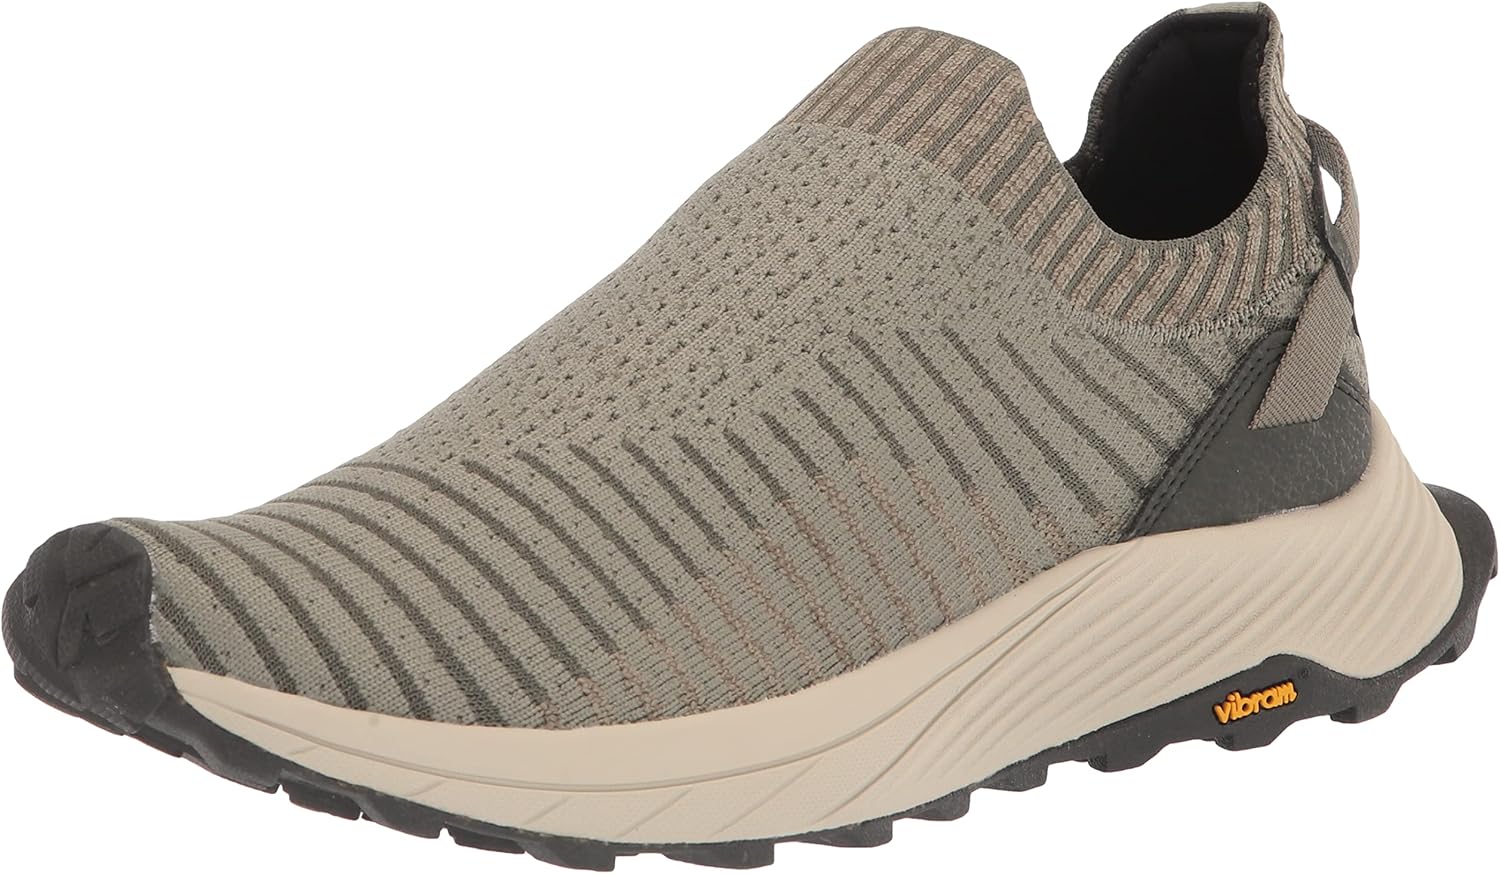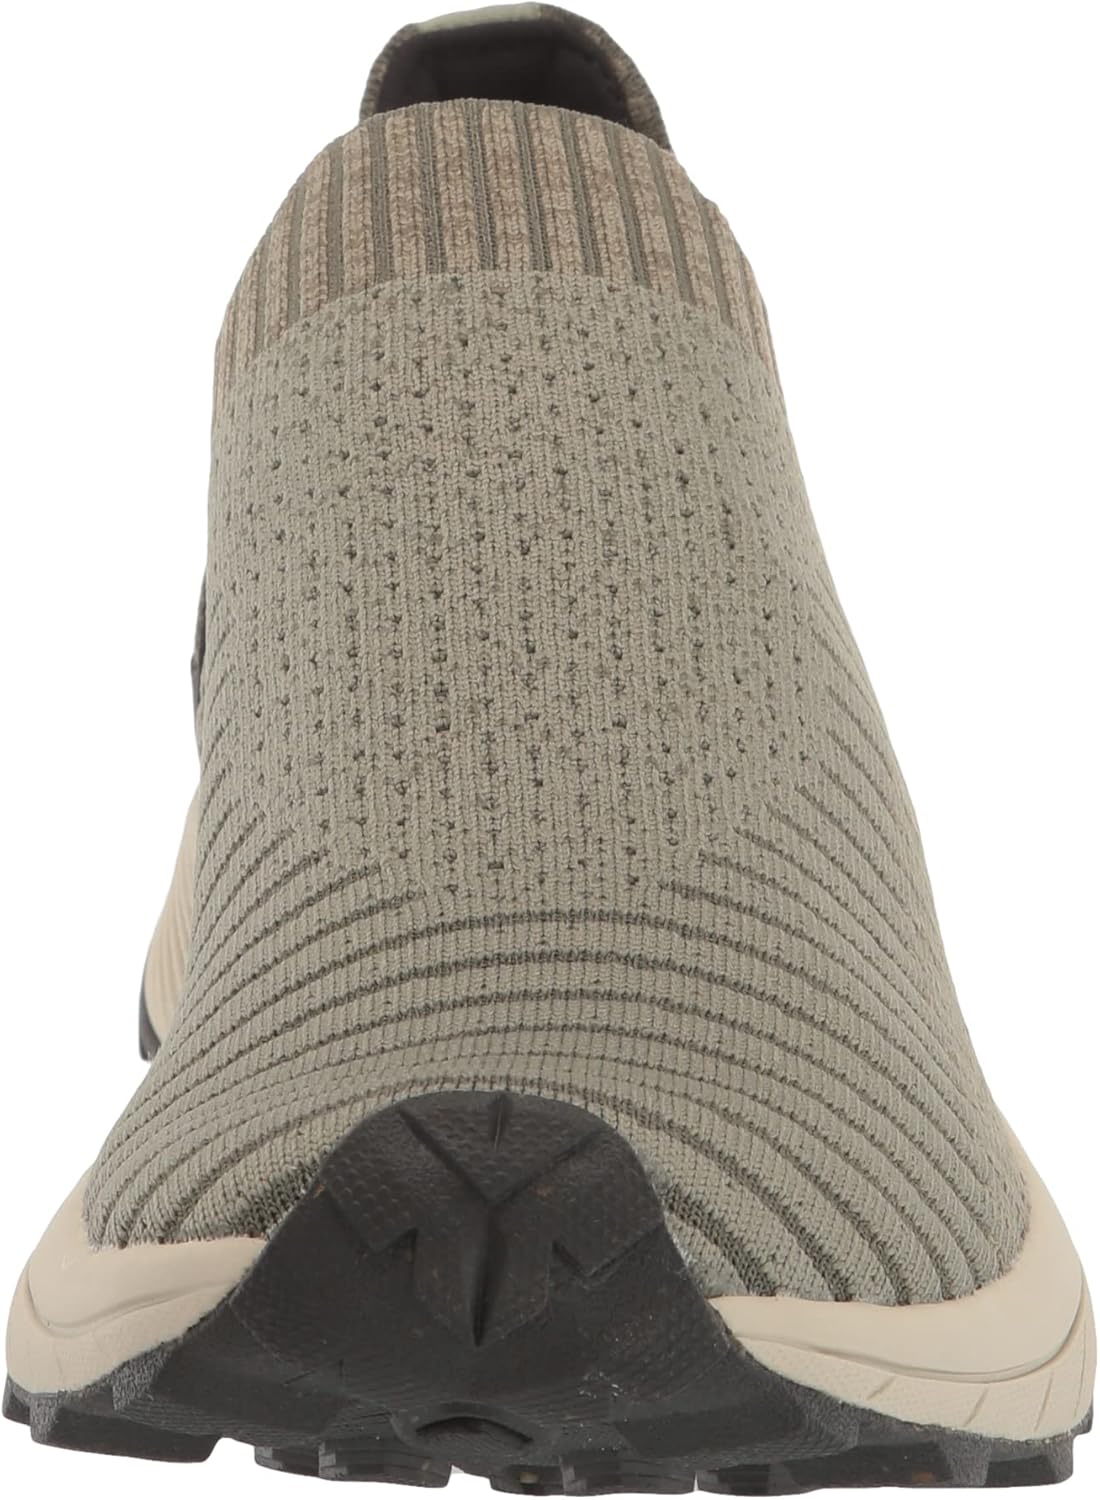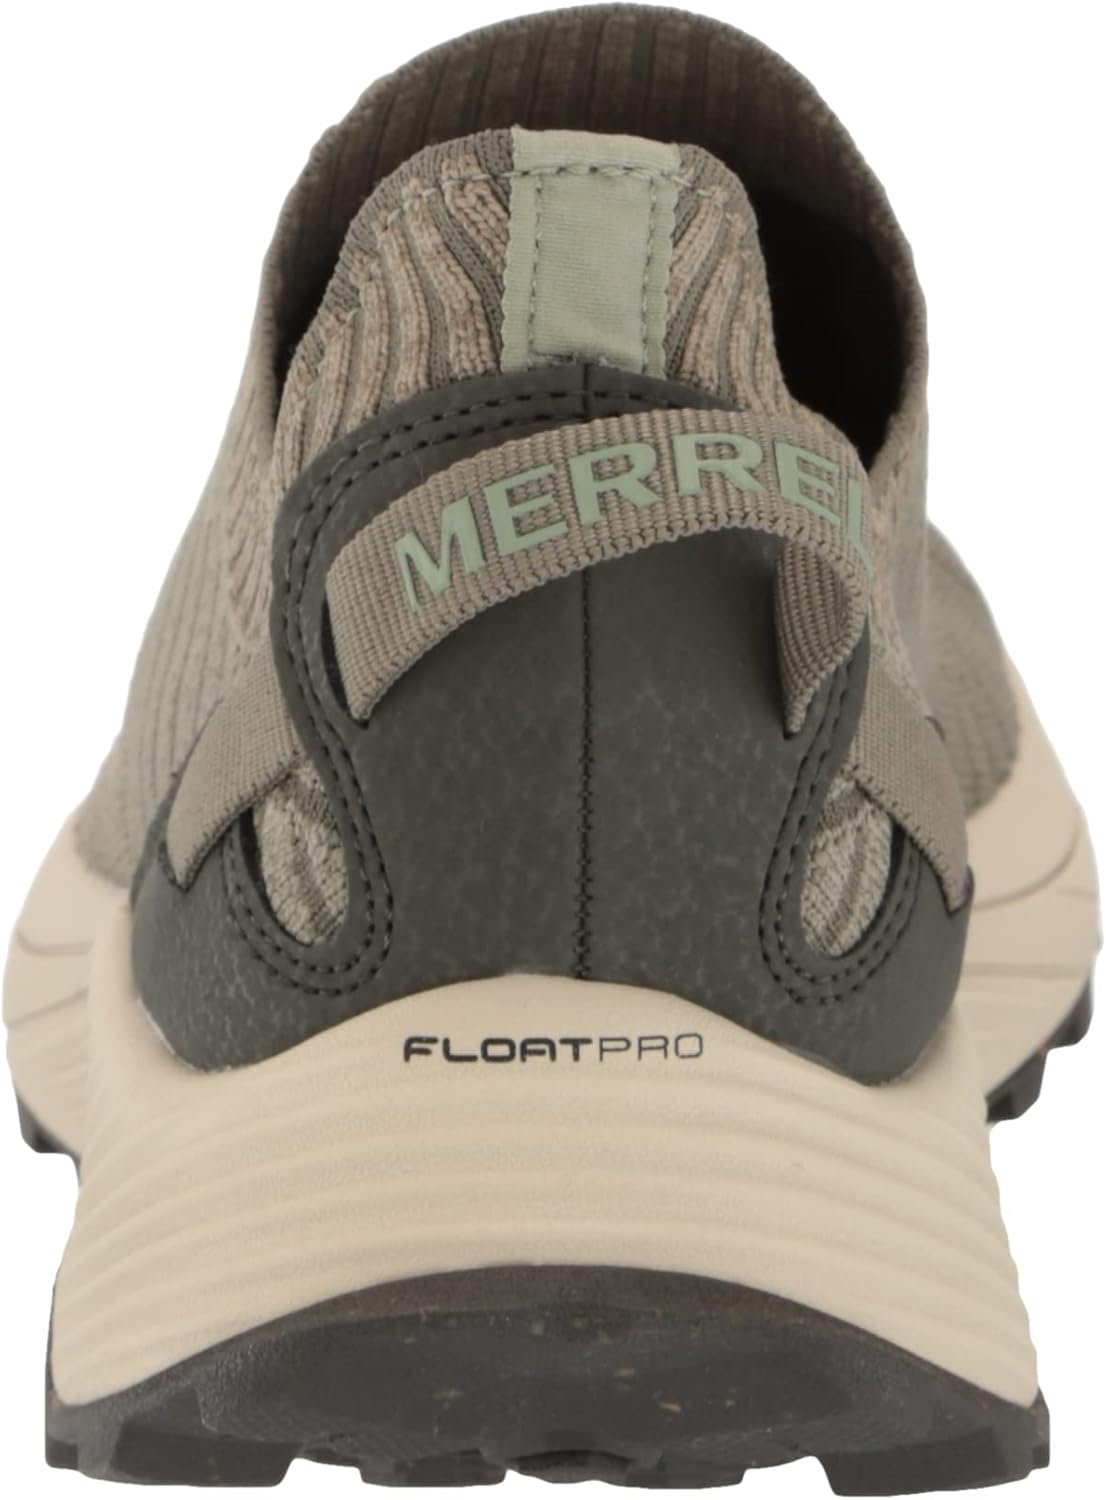
Merrell Women's Embark Moc Moccasin
Category: AMAZON FASHION
Get outside, no matter where you are with the Embark Moc. This sport leisure shoe features a proprietary FloatPro® midsole for all day lightweight cushioning and a Vibram® EcoStep outsole for tough everyday terrain.
Features: Made in the USA or Imported | Rubber sole | Heel measures approximately 1" | Vegan leather 60% recycled knit upper 100% recycled heel pull tab Recycled 100% Sketch Mesh Post Industrial x NXT FloatPro Foam midsole for a lightweight ride that lasts Vibram EcoStep is 30% recycled rubber